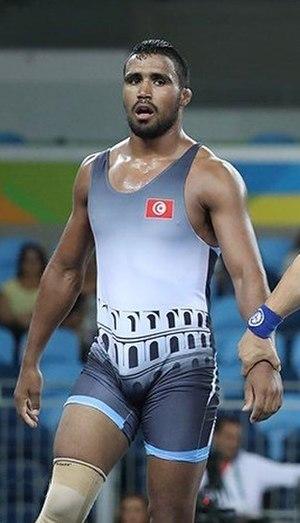
Lutte aux Jeux olympiques d'été en 2016 - jusqu'à 86 kg (mâle)